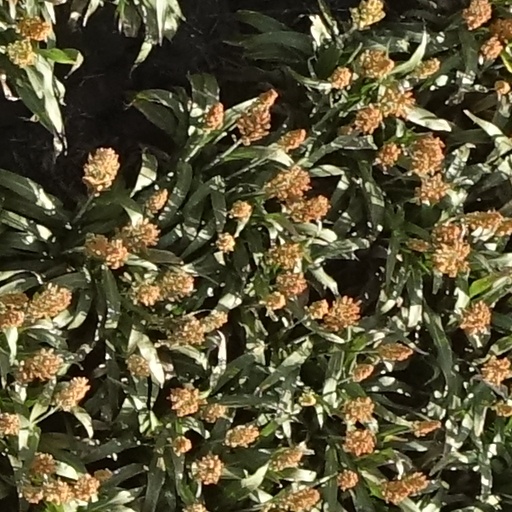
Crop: sorghum